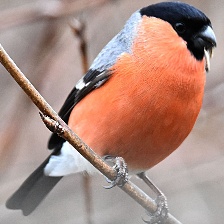
Species: EURASIAN BULLFINCH
Scientific name: PYRRHULA PYRRHULA